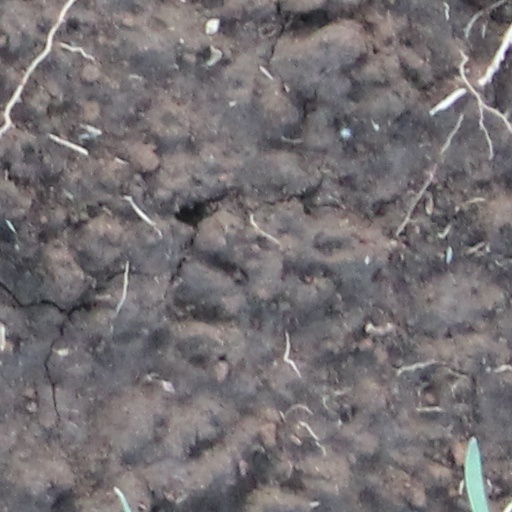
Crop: wheat